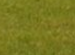
Surface type: grass